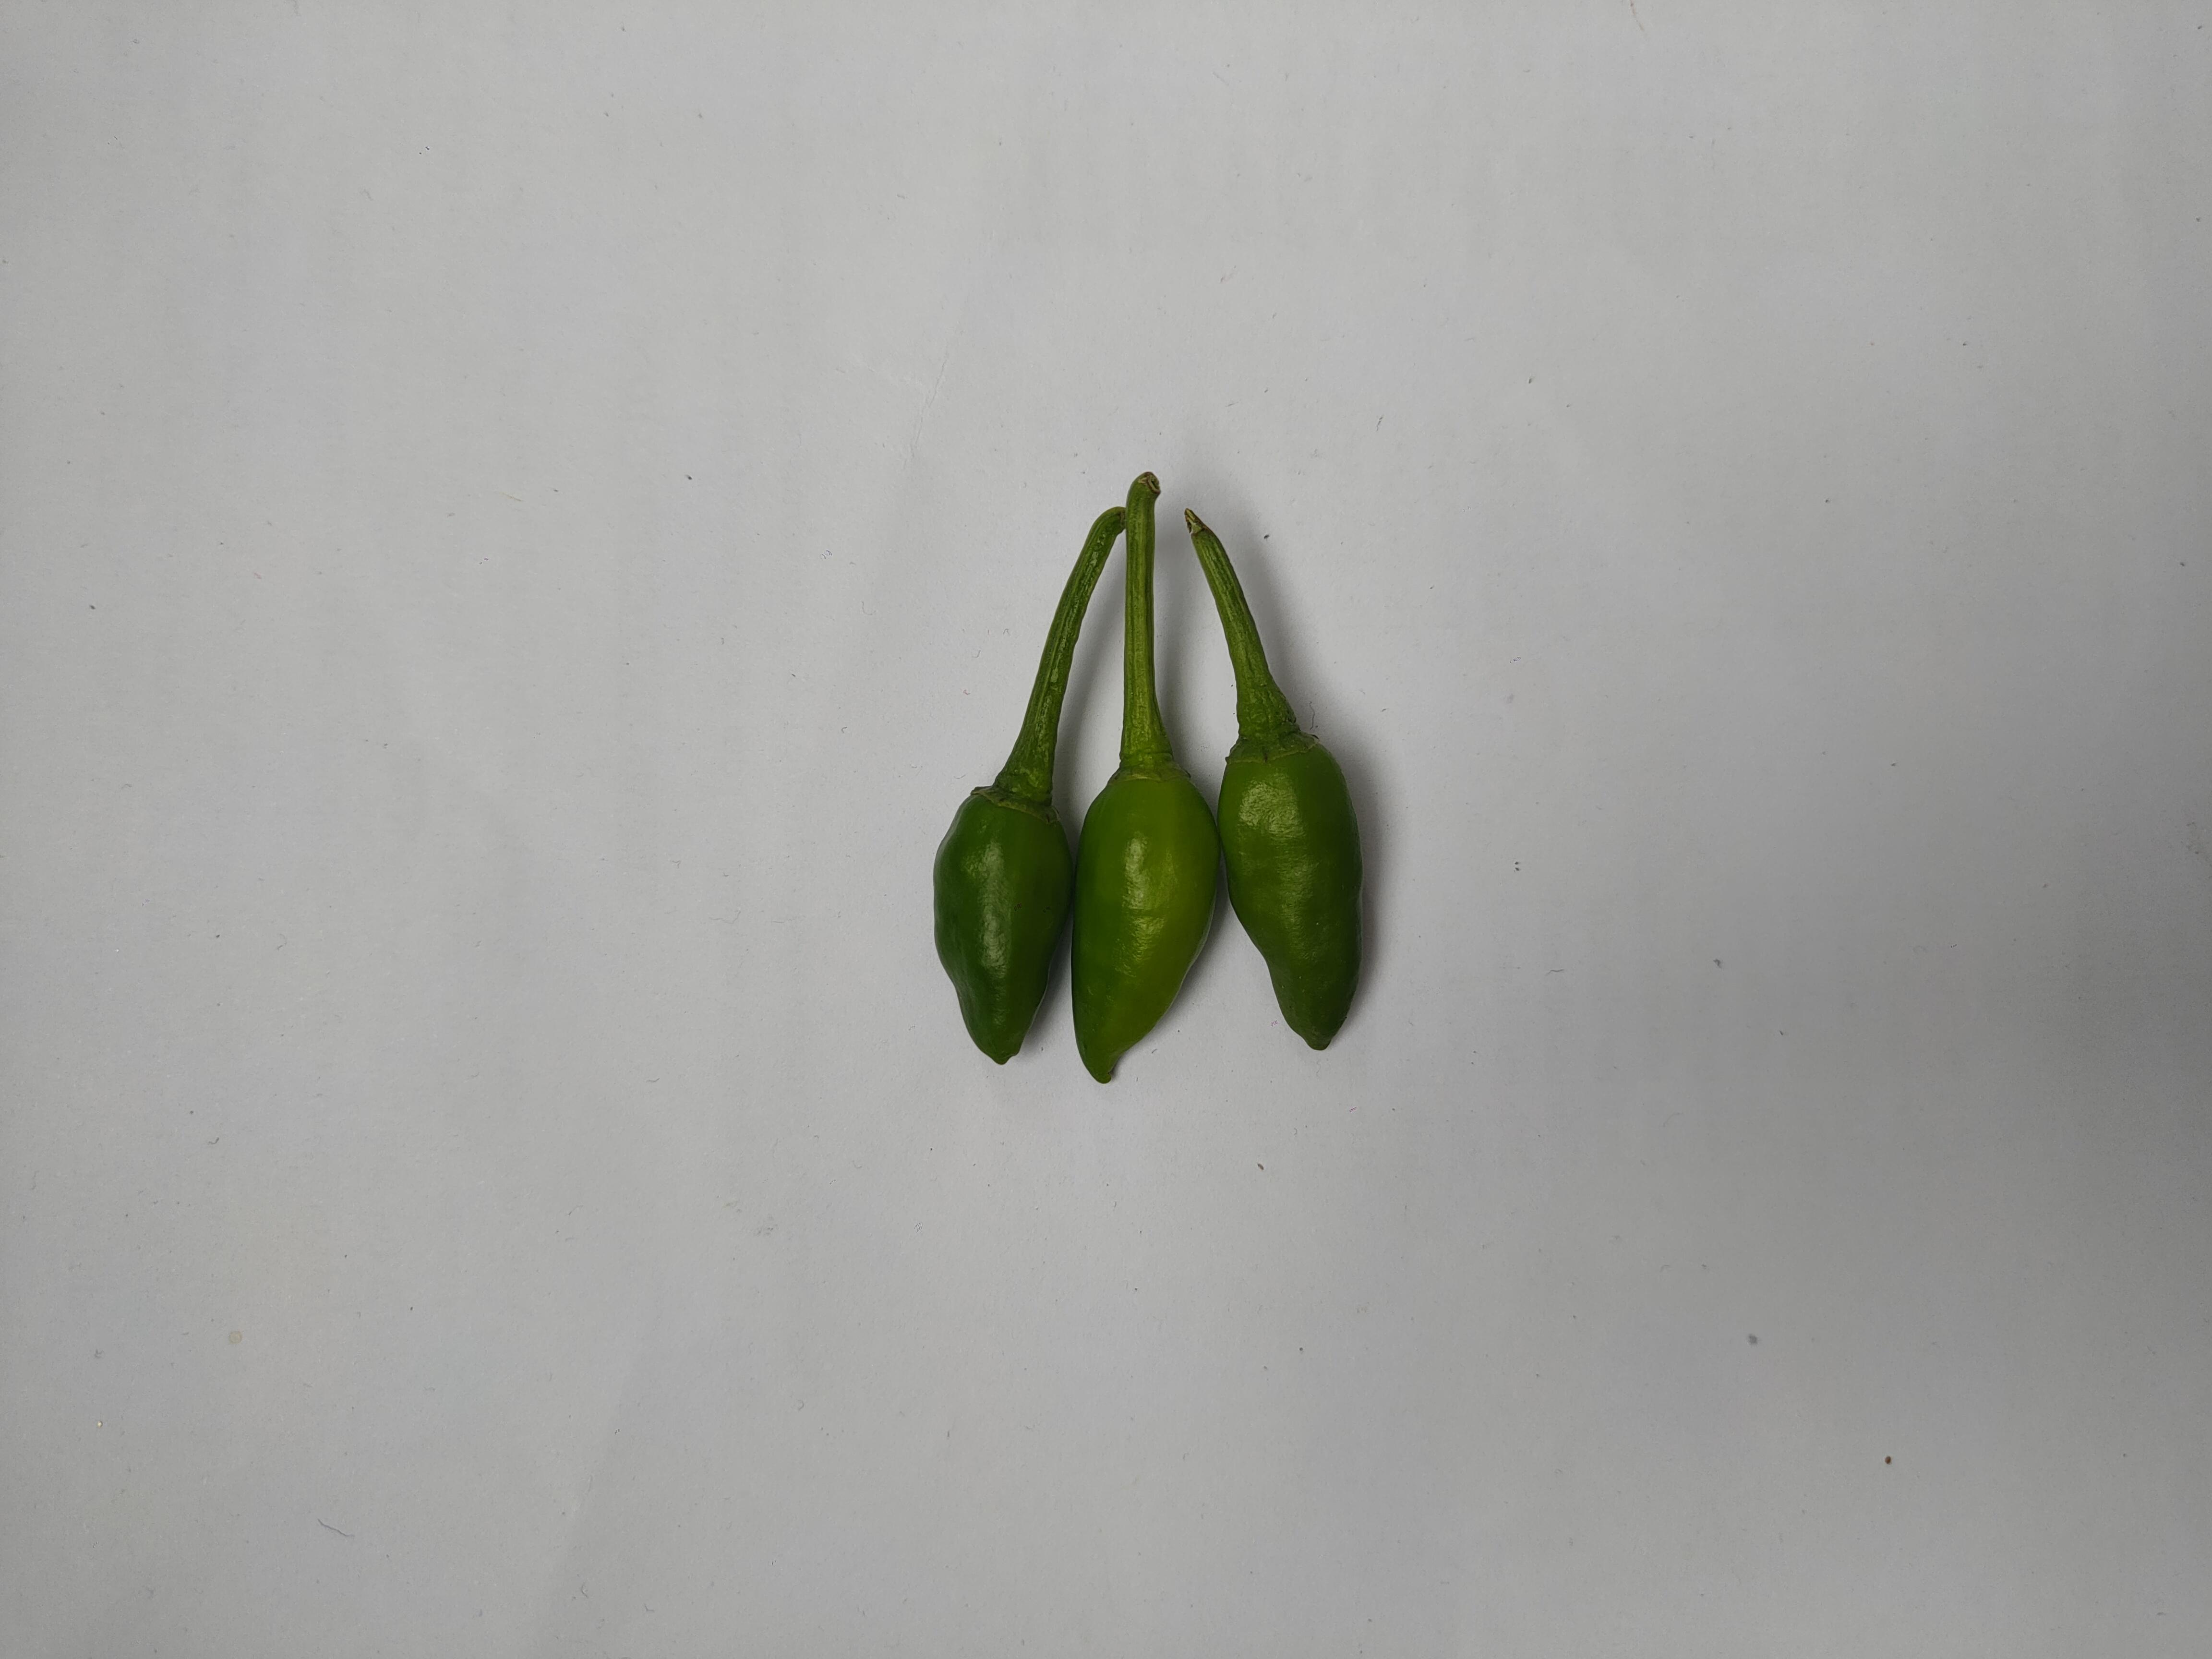
Label: Green Chili